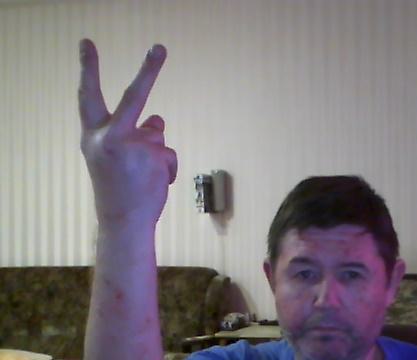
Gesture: peace_inverted